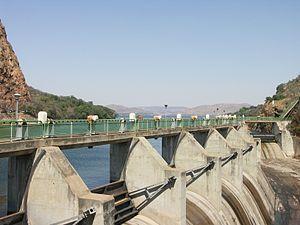
Le barrage d'Hartbeespoort, dont le nom officiel est Hartbeespoort Dam, est un grand barrage sud-africain situé à environ 35 kilomètres à l'ouest de Pretoria. C'est aussi le nom donné à sa vaste retenue d'eau.